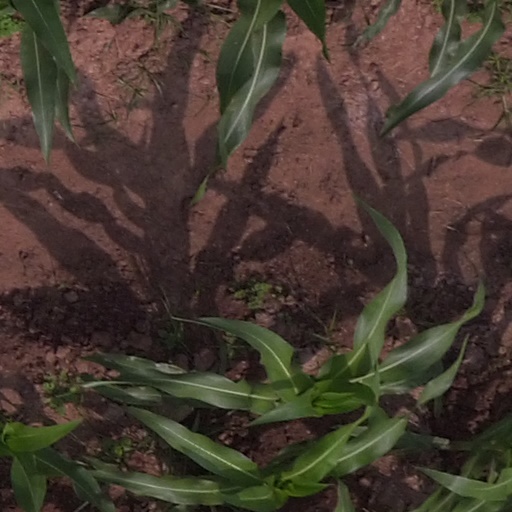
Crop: maize; corn